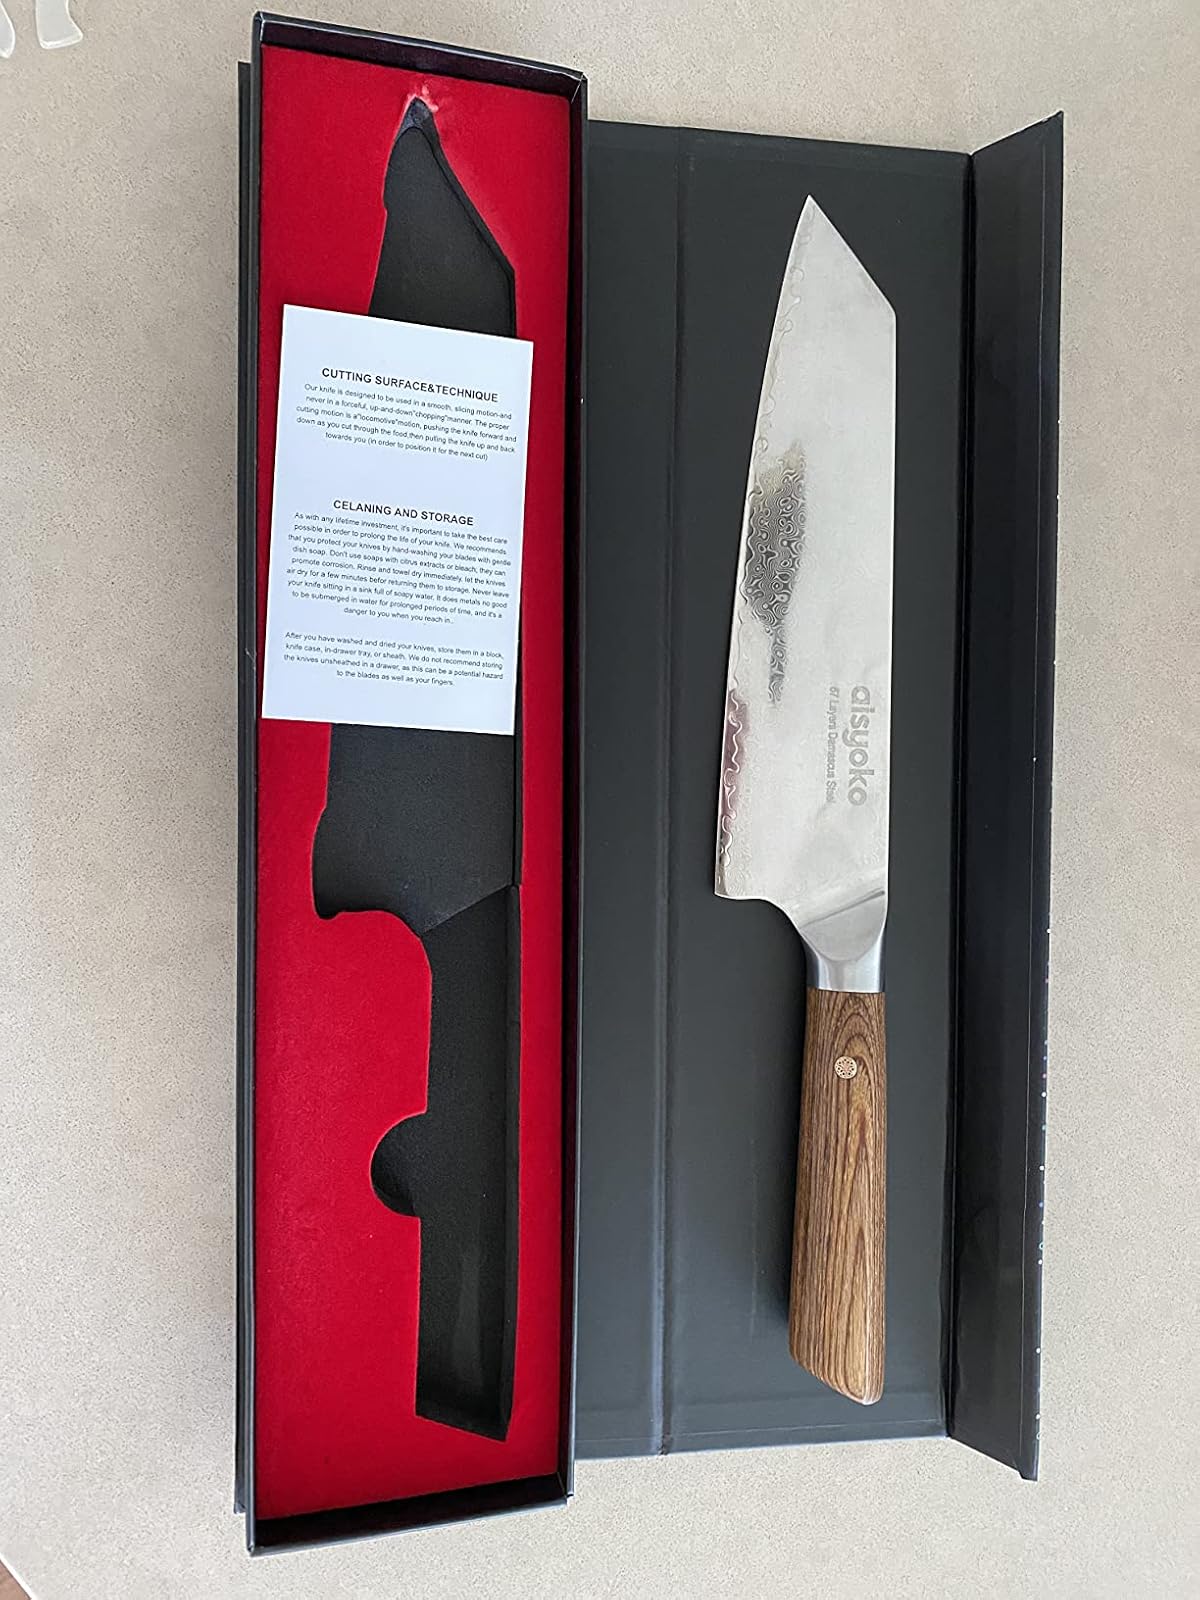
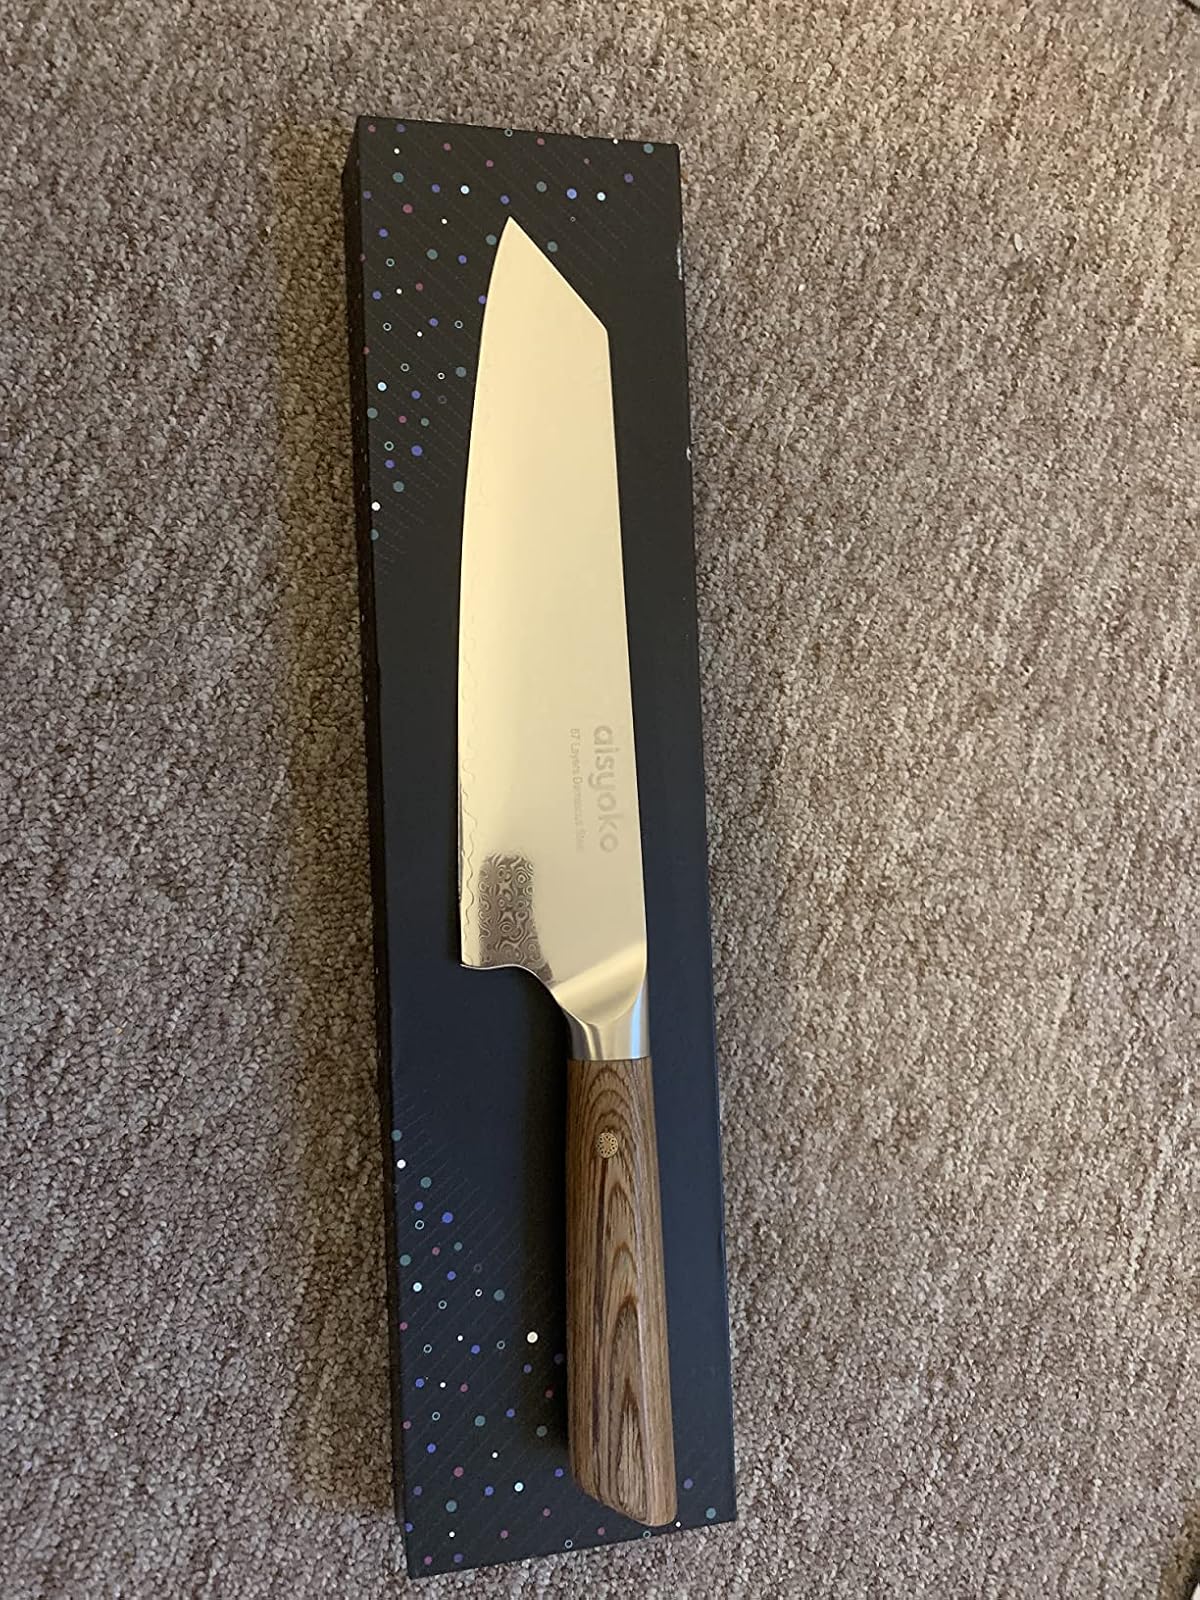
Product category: items_knife
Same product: yes